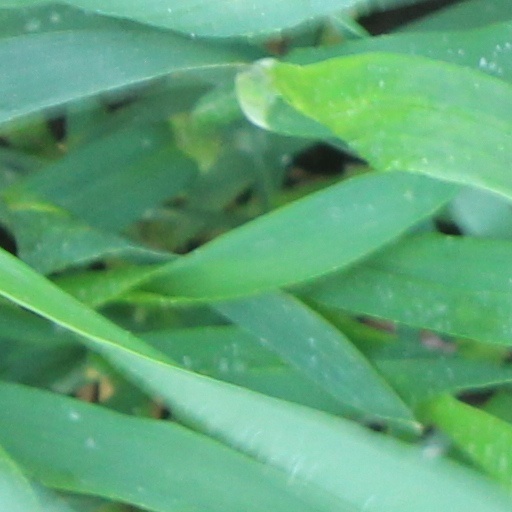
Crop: wheat